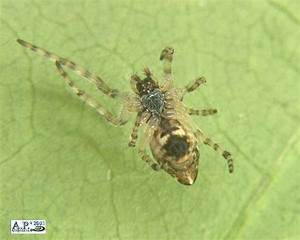
Label: ragno